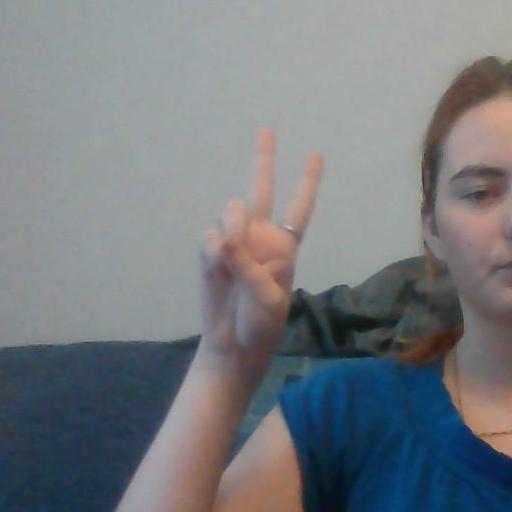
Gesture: peace